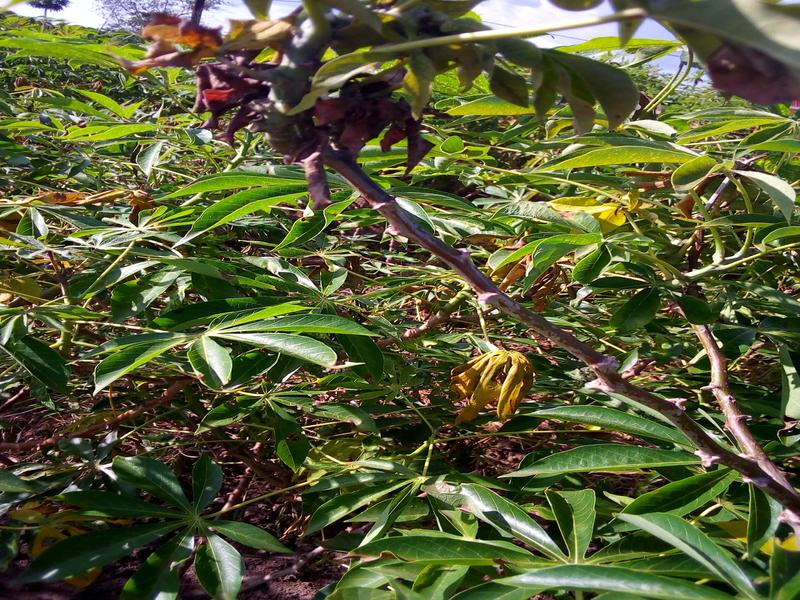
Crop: cassava
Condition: healthy